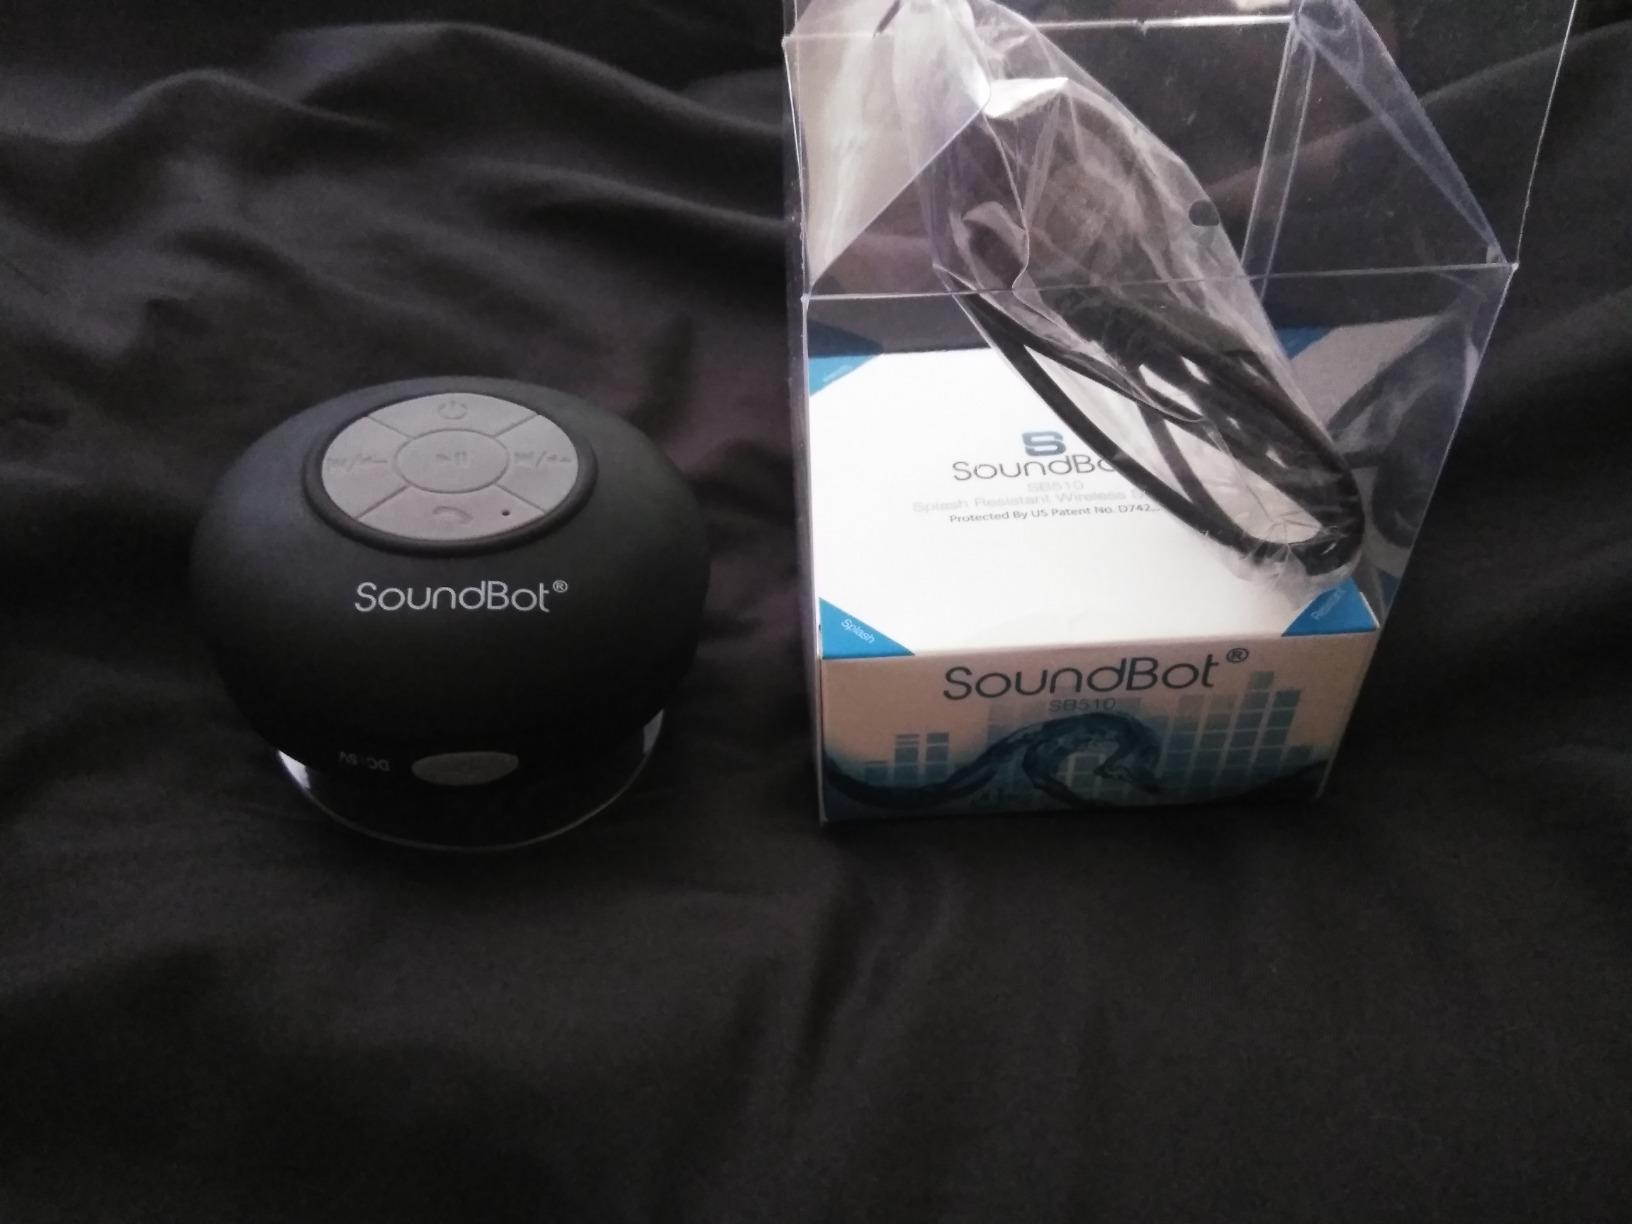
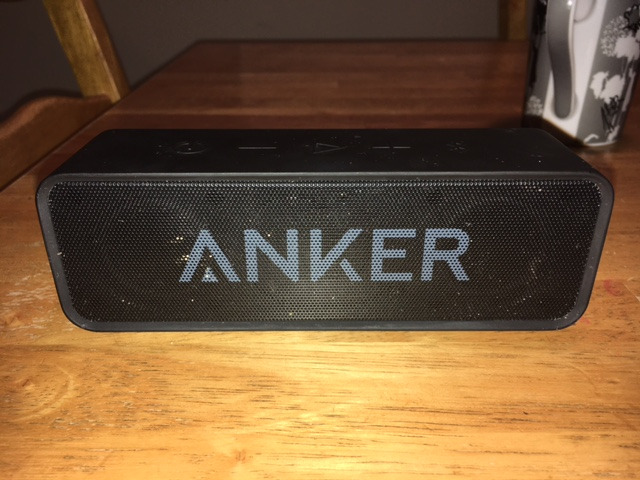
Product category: speaker
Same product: no